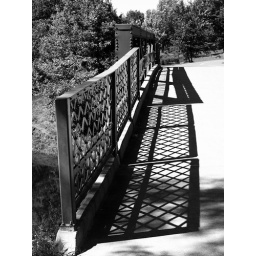
walking bridge in b and white